Anula Karunathilaka

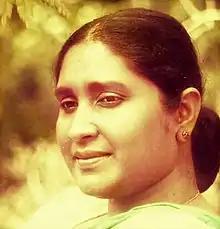
Anula Karunathilaka

Anula Karunathilaka (born 23 January 1946) is a Sri Lankan film actress and theatrical performer. Her work is noted during the 1970s film and cinema history in Sri Lanka. One of the most popular actresses in Sinhala cinema in 1960s, she is best known for the popular role 'Dammi' in the blockbuster film "Golu Hadawatha".